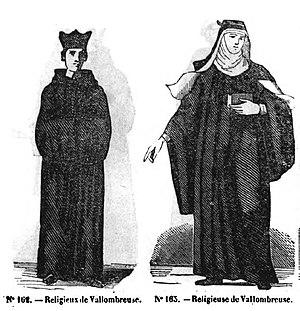
Dessins de costumes religieux dans le dictionnaire des ordres religieux, ou Histoire des ordres monastiques, religieux et militaires et des congrégations séculières de l'un et de l'autre sexe, qui ont été établies jusqu'à présent.... T. 3 / par le R. P. Hélyot,
L' ordre de Vallombreuse est un ordre monastique de droit pontifical membre de la confédération bénédictine.